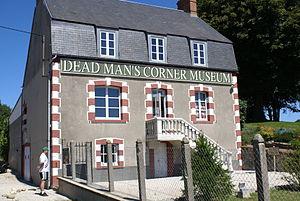
Saint-Côme-du-Mont est une ancienne commune française, située dans le département de la Manche en région Normandie, peuplée de 503 habitants.